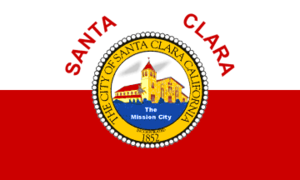
Santa Clara est une ville fondée en 1777 et devenue en 1852 une municipalité du comté de Santa Clara, en Californie. C'est la neuvième municipalité la plus peuplée de la région de la baie de San Francisco.
La Série des stades de la LNH 2015 est un match en plein air se déroulant lors de la saison régulière de la Ligue nationale de hockey. Cette série se distingue des Classiques telles que la Classique hivernale et la Classique Héritage. La seule rencontre de la saison oppose les Kings de Los Angeles aux Sharks de San José au Levi's Stadium le 21 février 2015.